Norwegian Student Choral Society

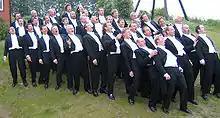
The choir in 2004.

The Norwegian Student Choral Society is a Norwegian male voice choir, founded in 1845 by Johan Diederich Behrens. It is the second oldest choir in Norway and the official choir of the University of Oslo.